Baishizhou station

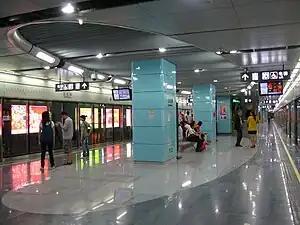

Baishizhou station is a station of Line 1 and Line 20 (Phase 2, under planning) of Shenzhen Metro. It opened on 28 September 2009. It is located at the underground of the intersections of Shennan Dadao and Shahe Road, in Baishizhou, Nanshan District, Shenzhen, China.